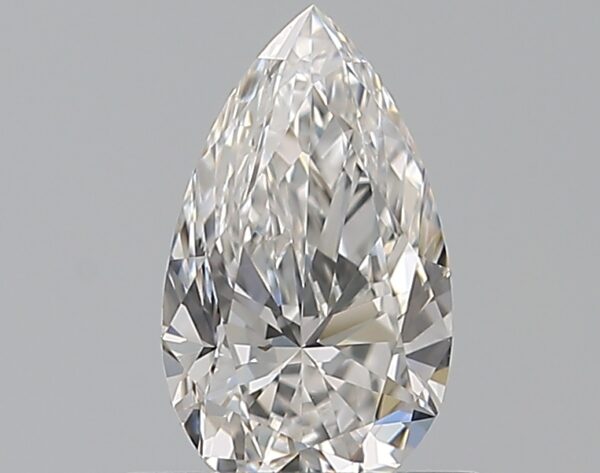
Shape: pear
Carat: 0.5
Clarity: VVS1
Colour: F
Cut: EX
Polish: EX
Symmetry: VG
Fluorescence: N
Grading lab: GIA
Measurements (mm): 7.25 x 4.25 x 2.66